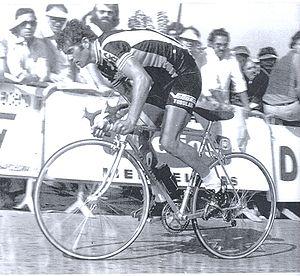
Gonzalo Aja Barquín, né le 13 juillet 1946 à Matiezo en Cantabrie, est un ancien coureur cycliste espagnol, professionnel de 1970 à 1979.